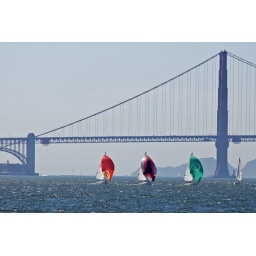
Sail boats with Golden Gate bridge in the background